Playboy Bunny

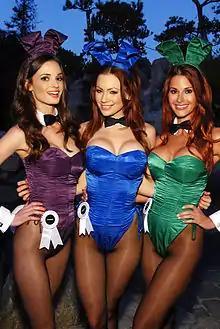
Playboy Bunny waitresses (Kassie Lyn Logsdon, Kimberly Phillips and Jaime Faith Edmondson) at the Playboy Mansion, July 23, 2011

A Playboy Bunny is a cocktail waitress who works at a Playboy Club and selected through standardized training. Their costumes were made up of lingerie, inspired by the tuxedo-wearing Playboy rabbit mascot. This costume consisted of a strapless corset teddy, bunny ears, black sheer-to-waist pantyhose, a bow tie, a collar, cuffs and a fluffy cottontail. In more recent Playboy Clubs, such as Sin City that was re-opened in 2006, Playboy bunnies wore slightly altered costumes that were based on the original bunny suit.